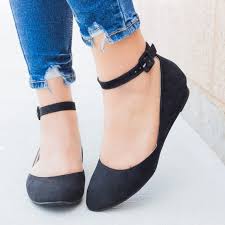
Label: Ballet Flat